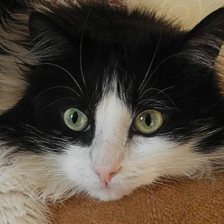
Label: animals